Pertti Paasio

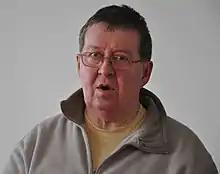
Paasio in 2009

Pertti Kullervo Paasio (2 April 1939 – 4 April 2020) was a Finnish politician from the Social Democratic Party. He was born in Helsinki.